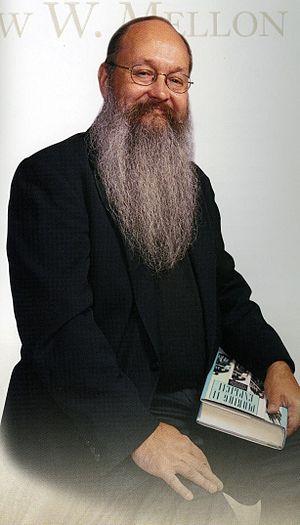
Robert Brandom est un philosophe américain qui enseigne à l'Université de Pittsburgh. Ses travaux sont au carrefour de la philosophie du langage, la philosophie de l'esprit et la philosophie de la logique. Considéré comme l'un des principaux représentants de la philosophie analytique contemporaine, il a soutenu un doctorat à l'Université de Princeton, sous la direction de Richard Rorty et de David K. Lewis.